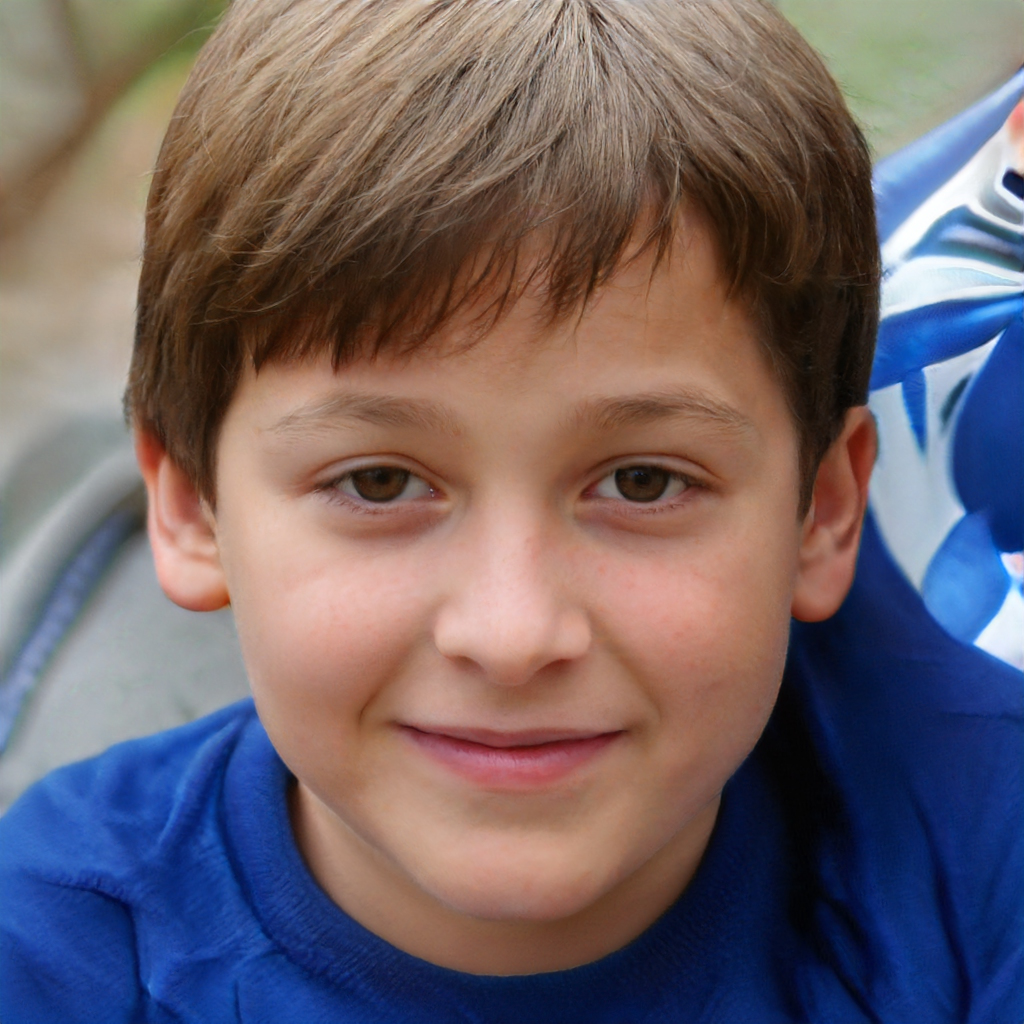
Label: No Watermark